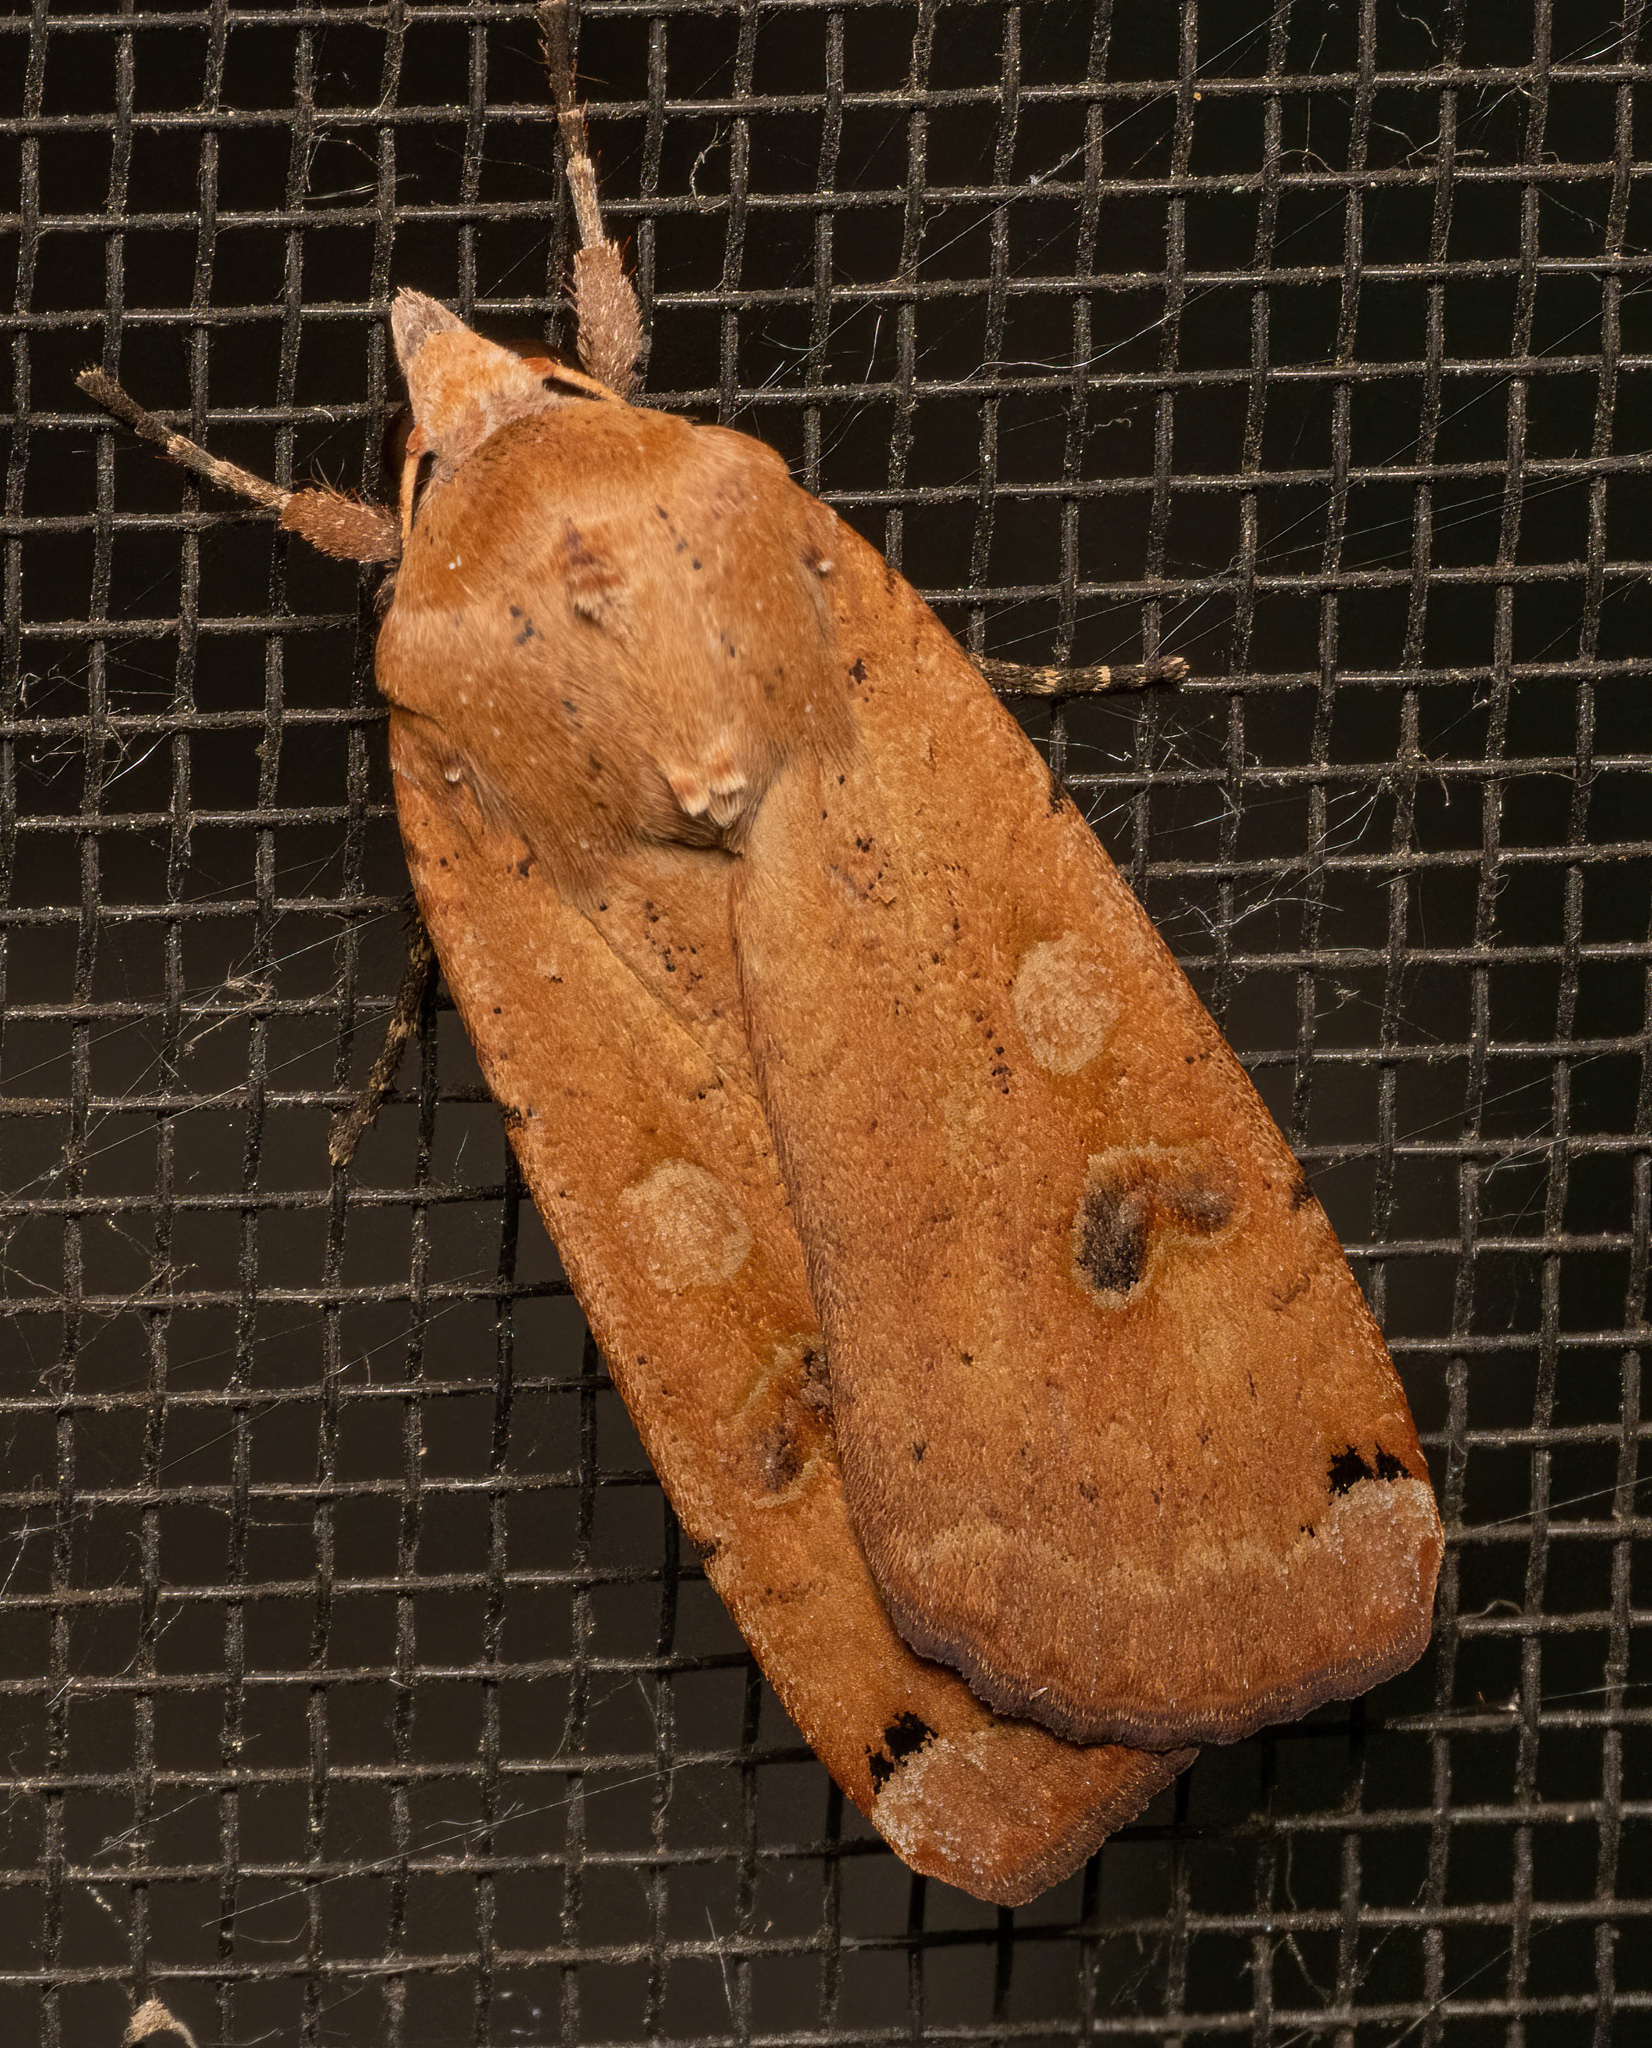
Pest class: cutworms